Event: Nepal Earthquake
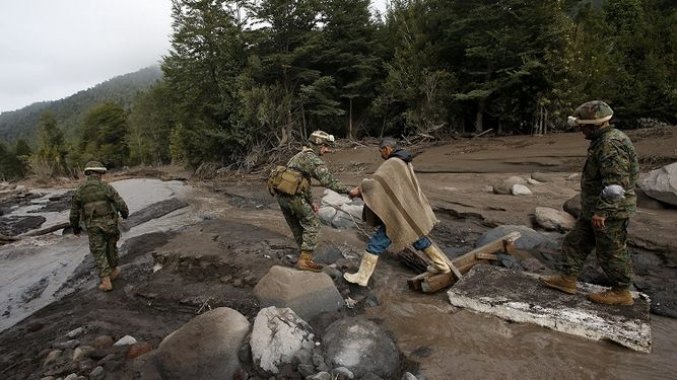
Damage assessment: no_damage